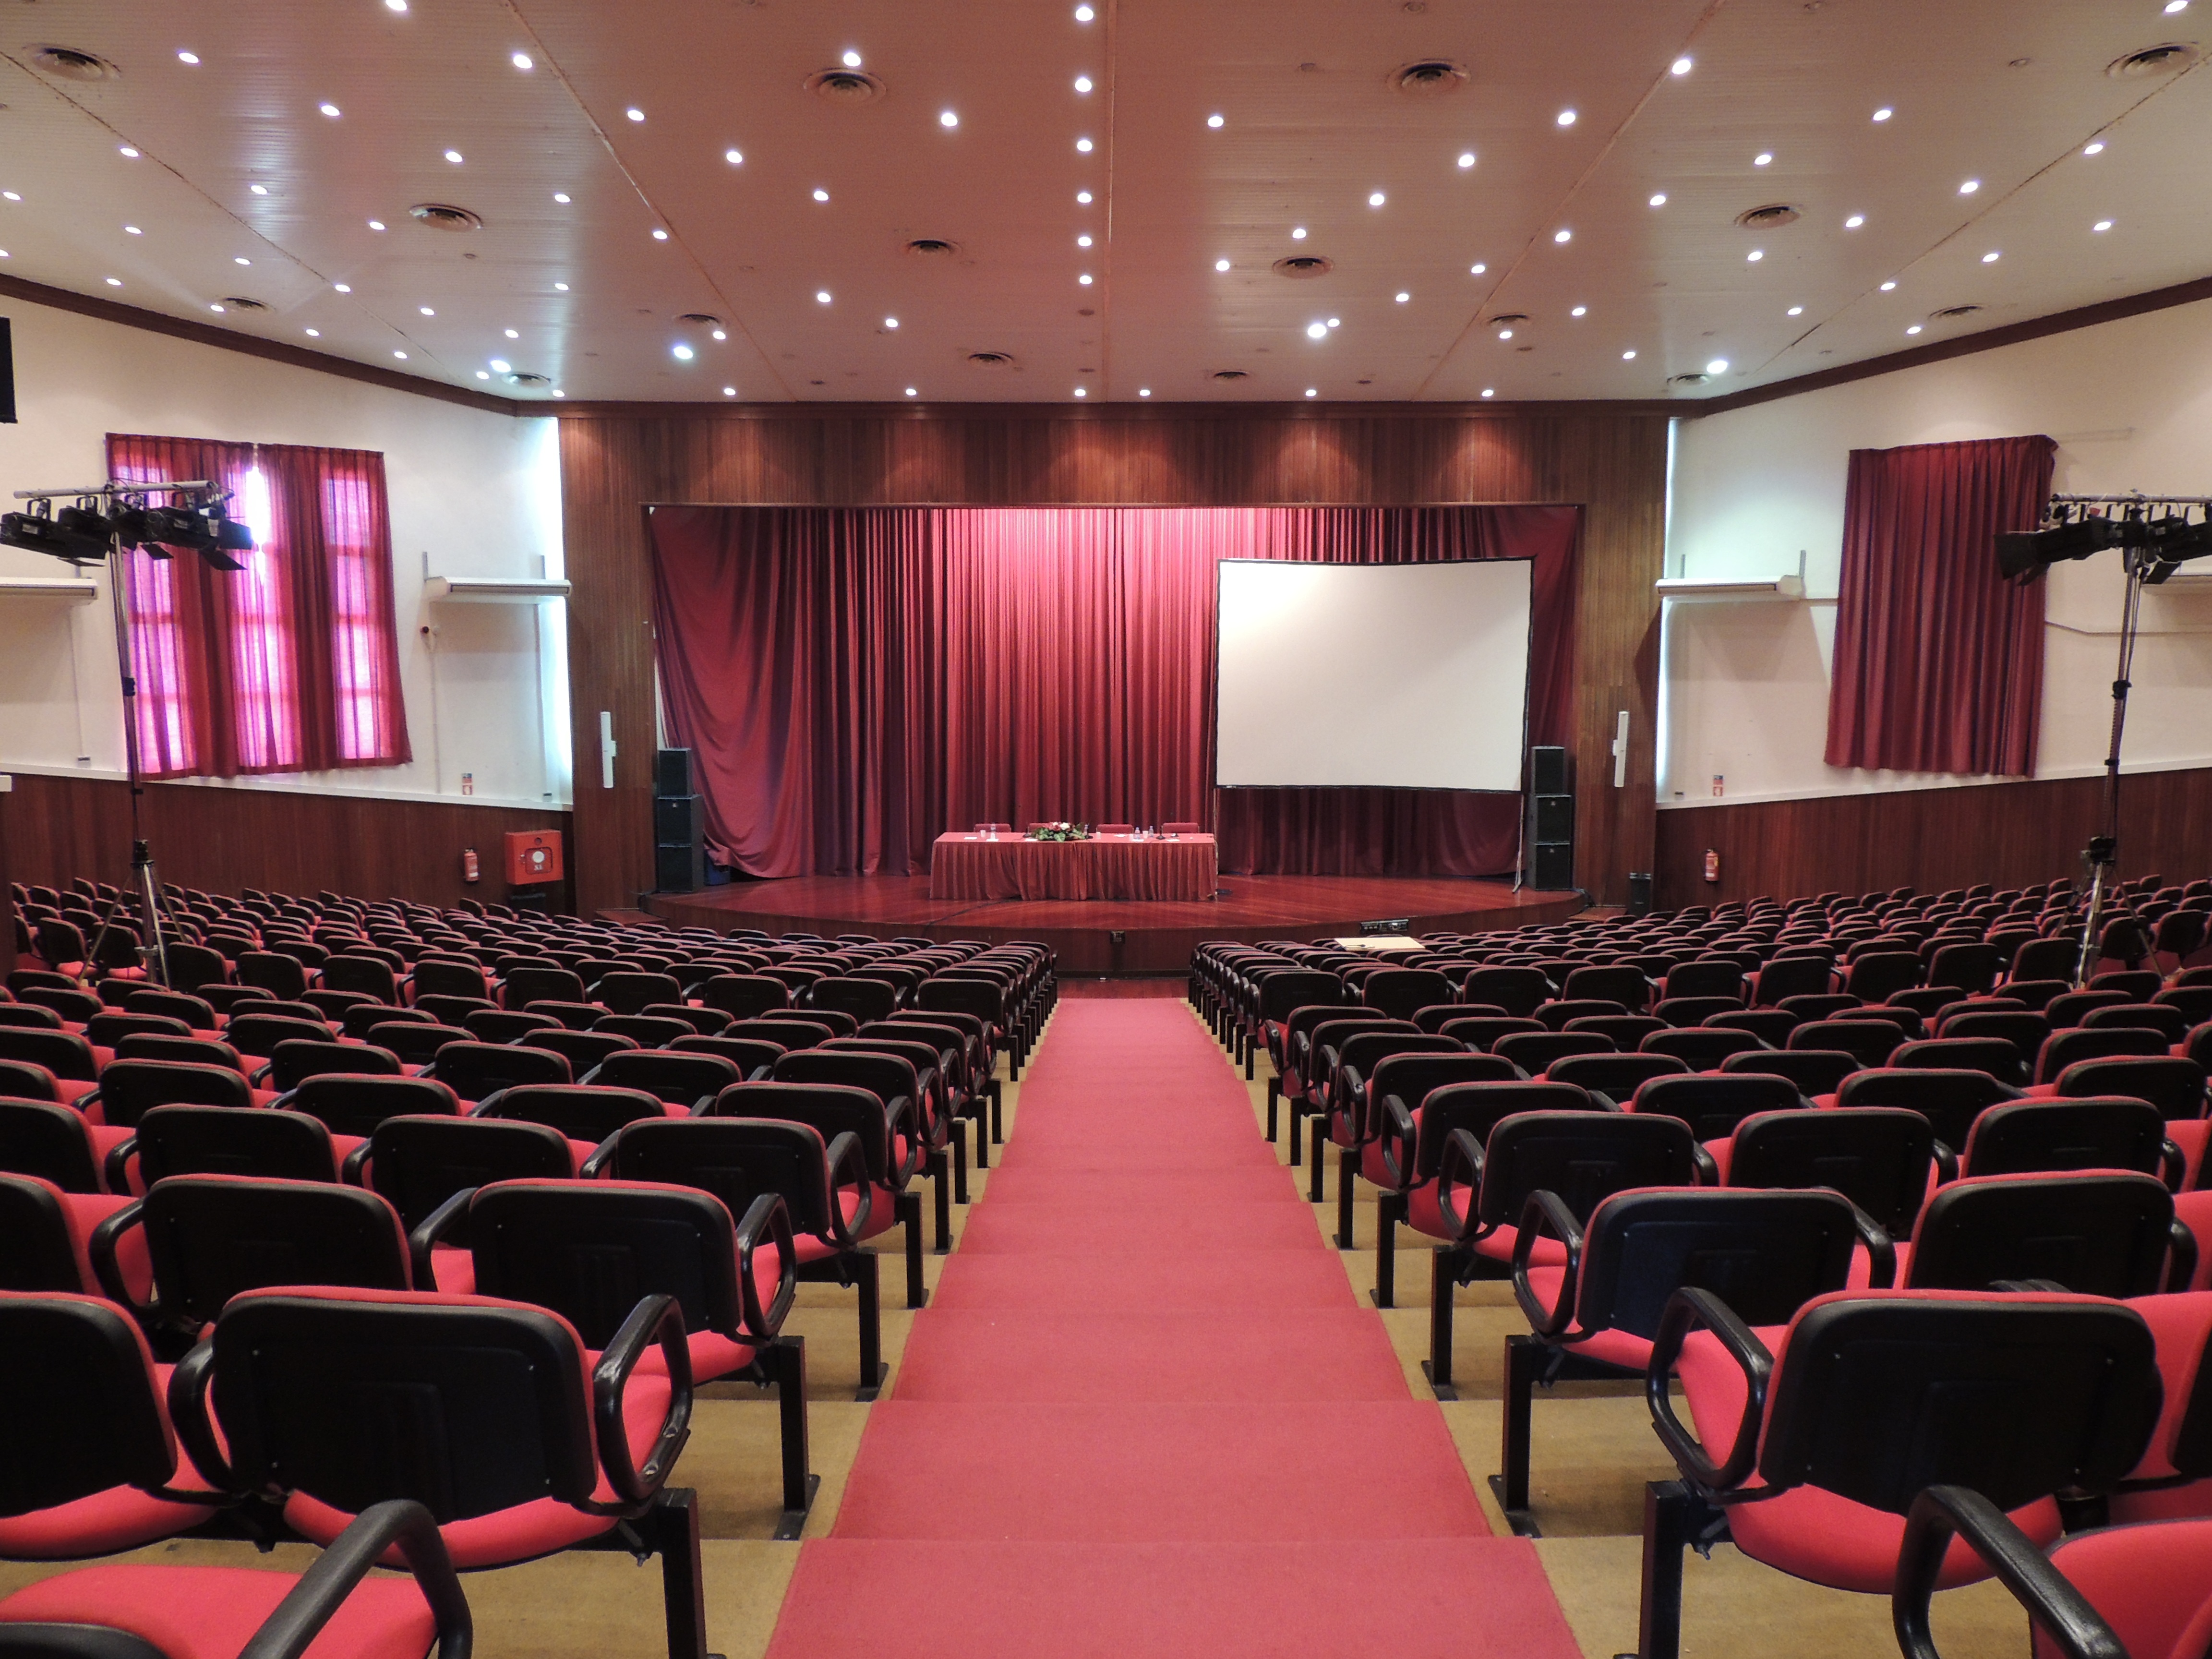
ground, auditorium, alone, meeting, red, luggage, theatre, chairs, ballroom, conference, presentation, convention, gala, convention center, movie theater, function hall, conference hall